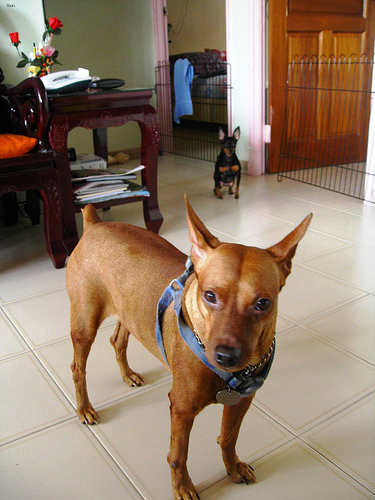
Breed: miniature pinscher